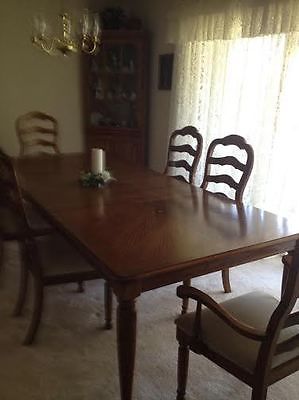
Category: table